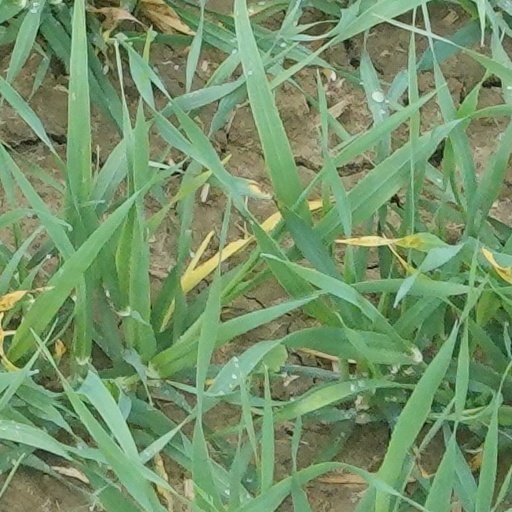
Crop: wheat